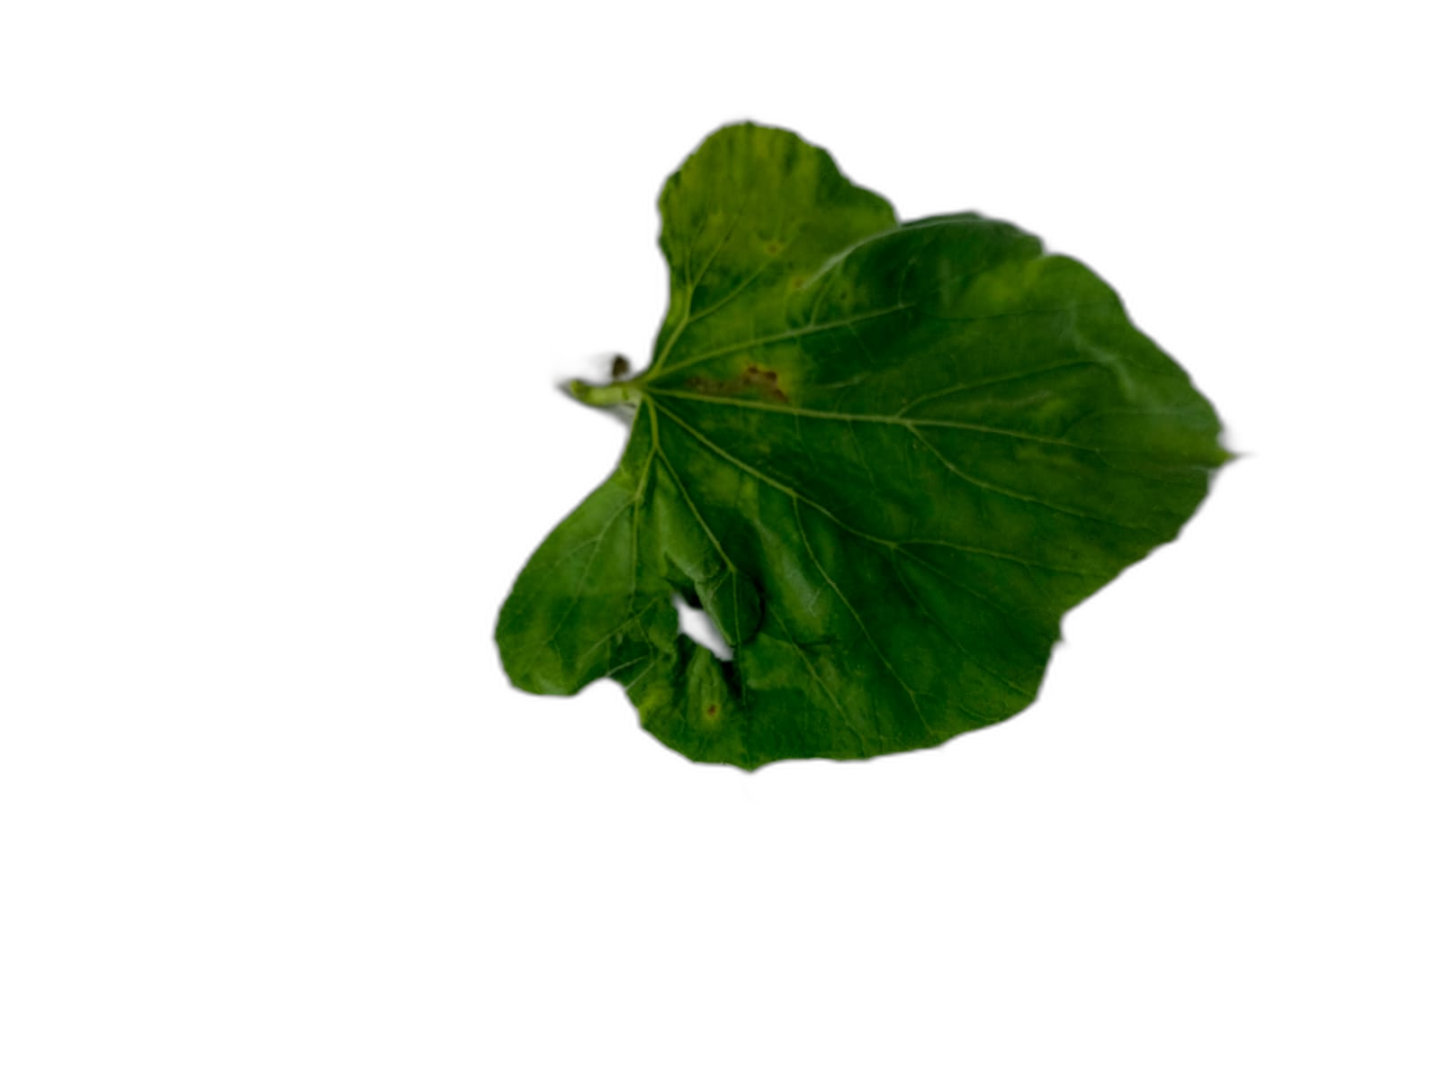
Crop: Bottle Gourd
Label: Mosaic_Virus